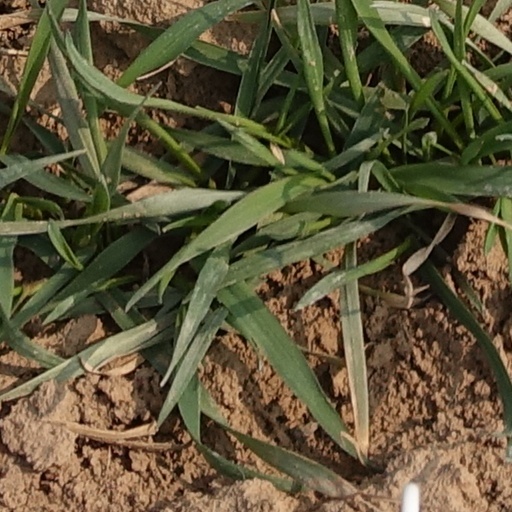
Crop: wheat